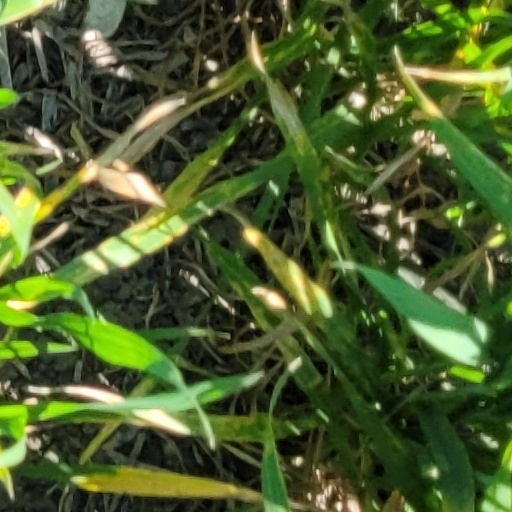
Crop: wheat